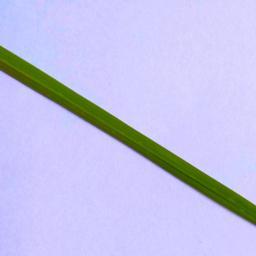
Label: Rice___Healthy